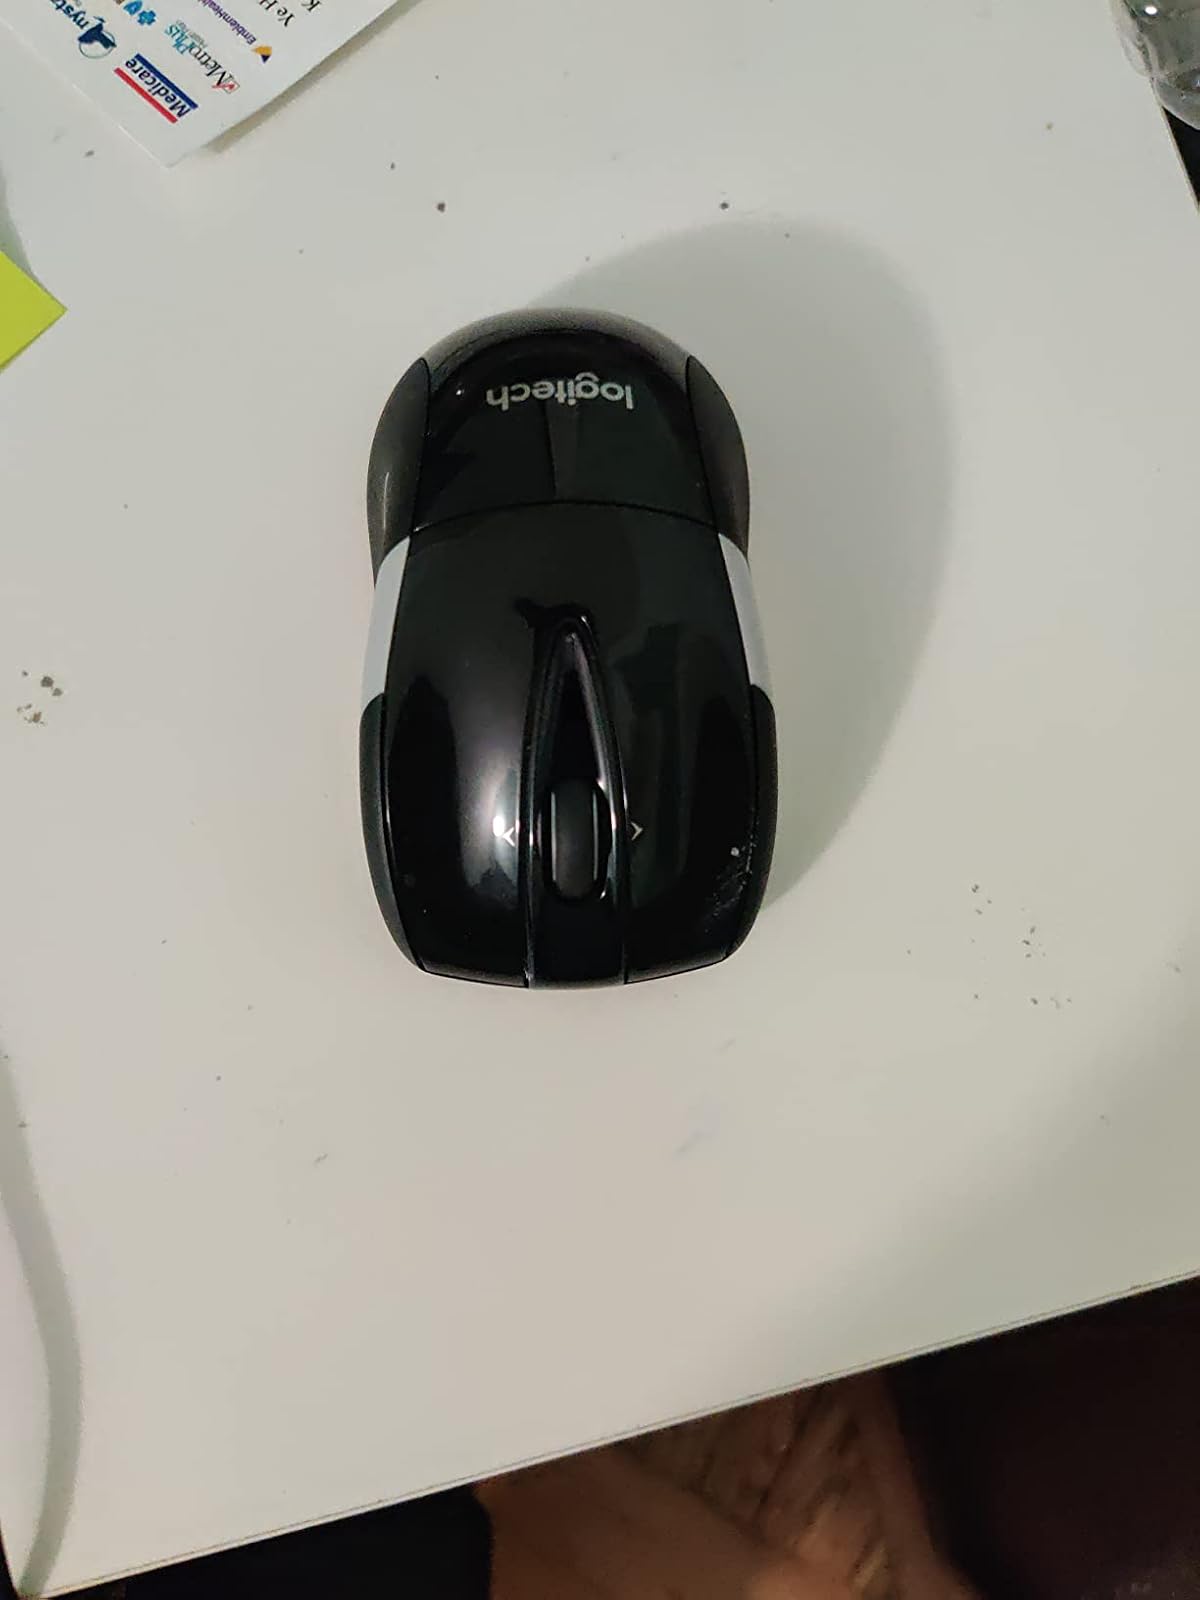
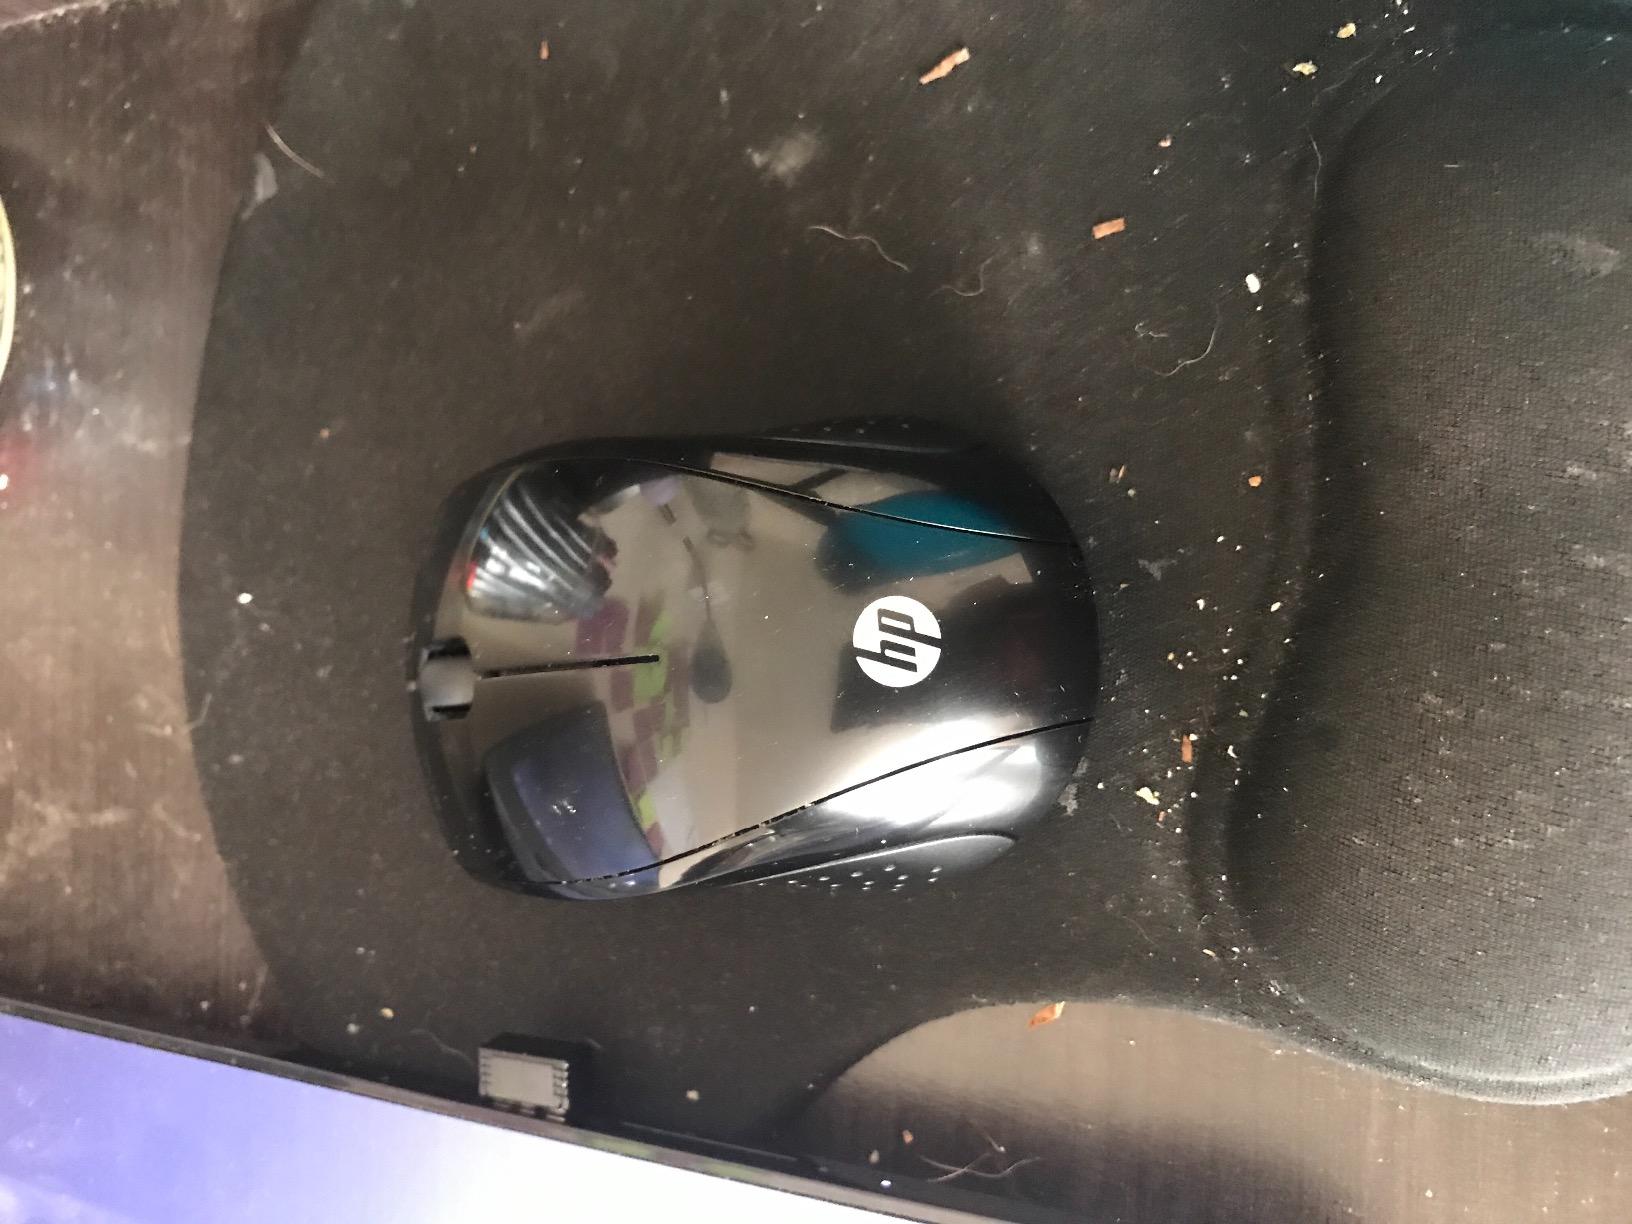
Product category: mouse
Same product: no